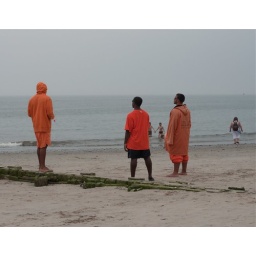
Lifeguards. The orange looks great against the gray sky.